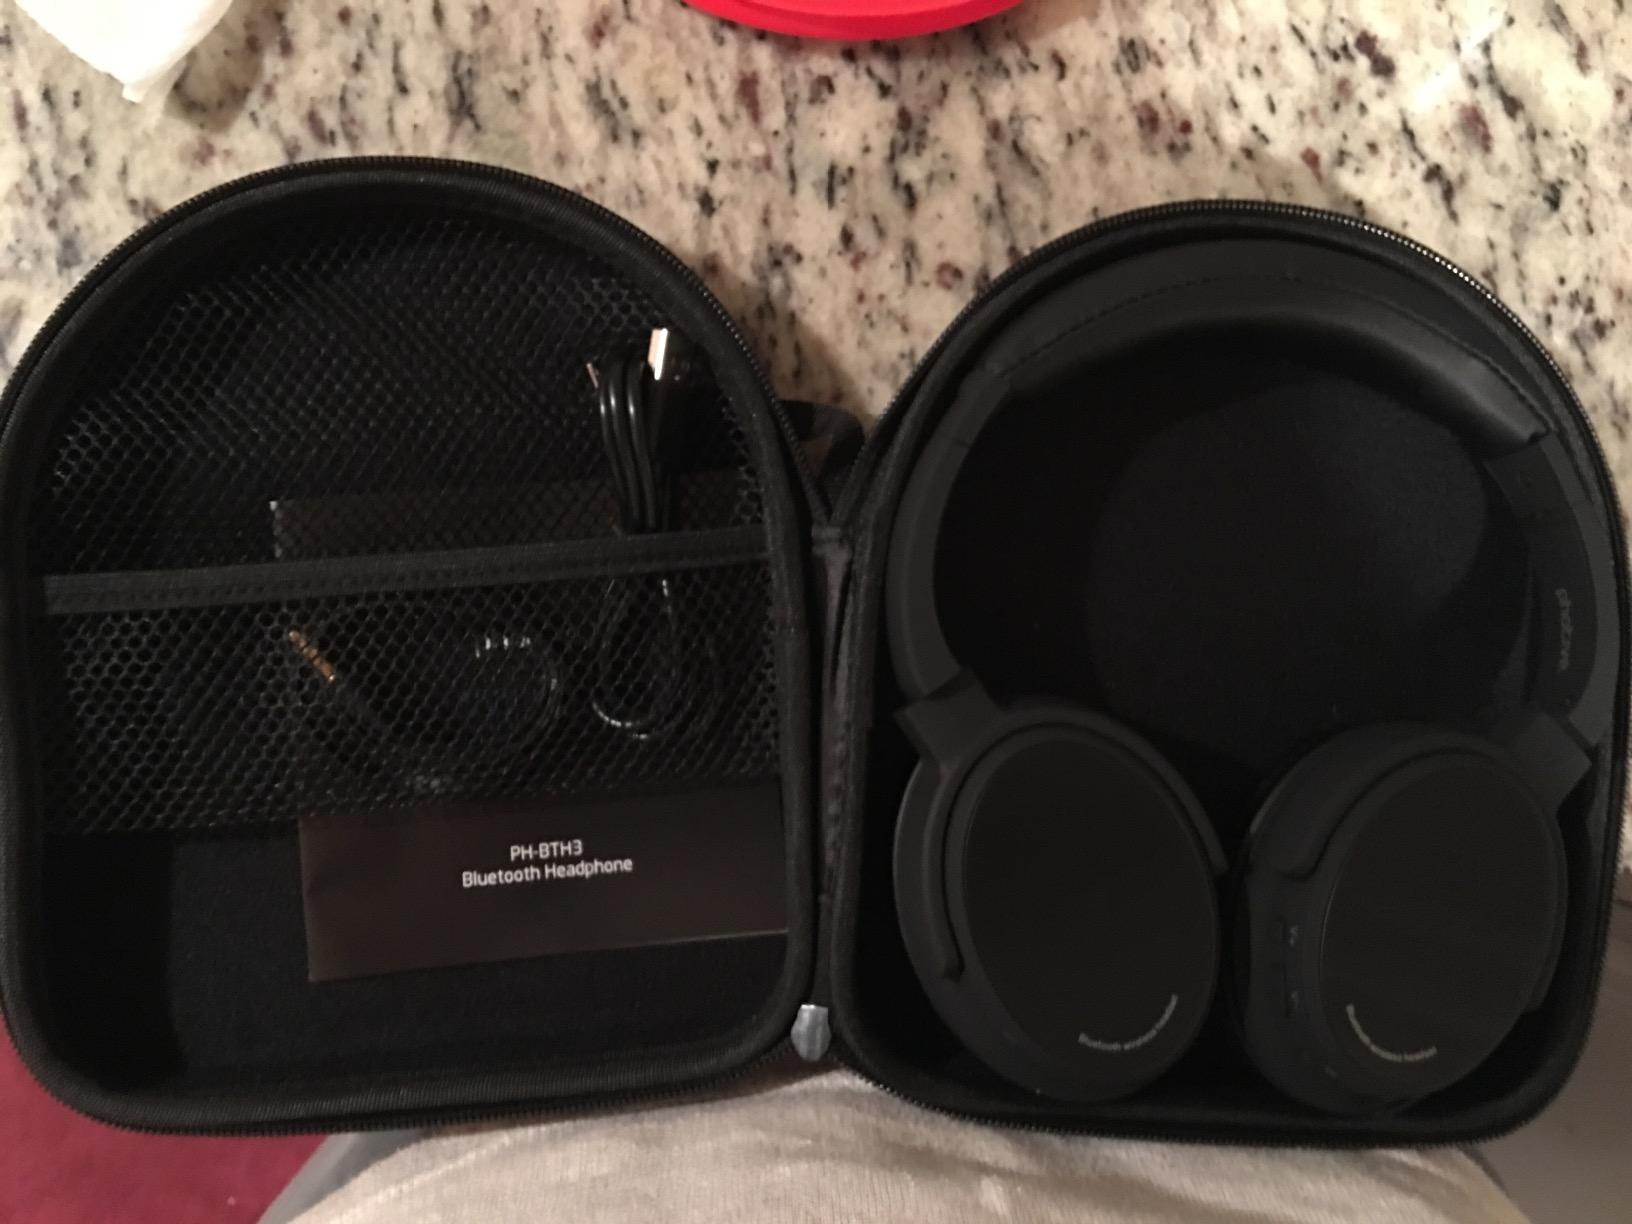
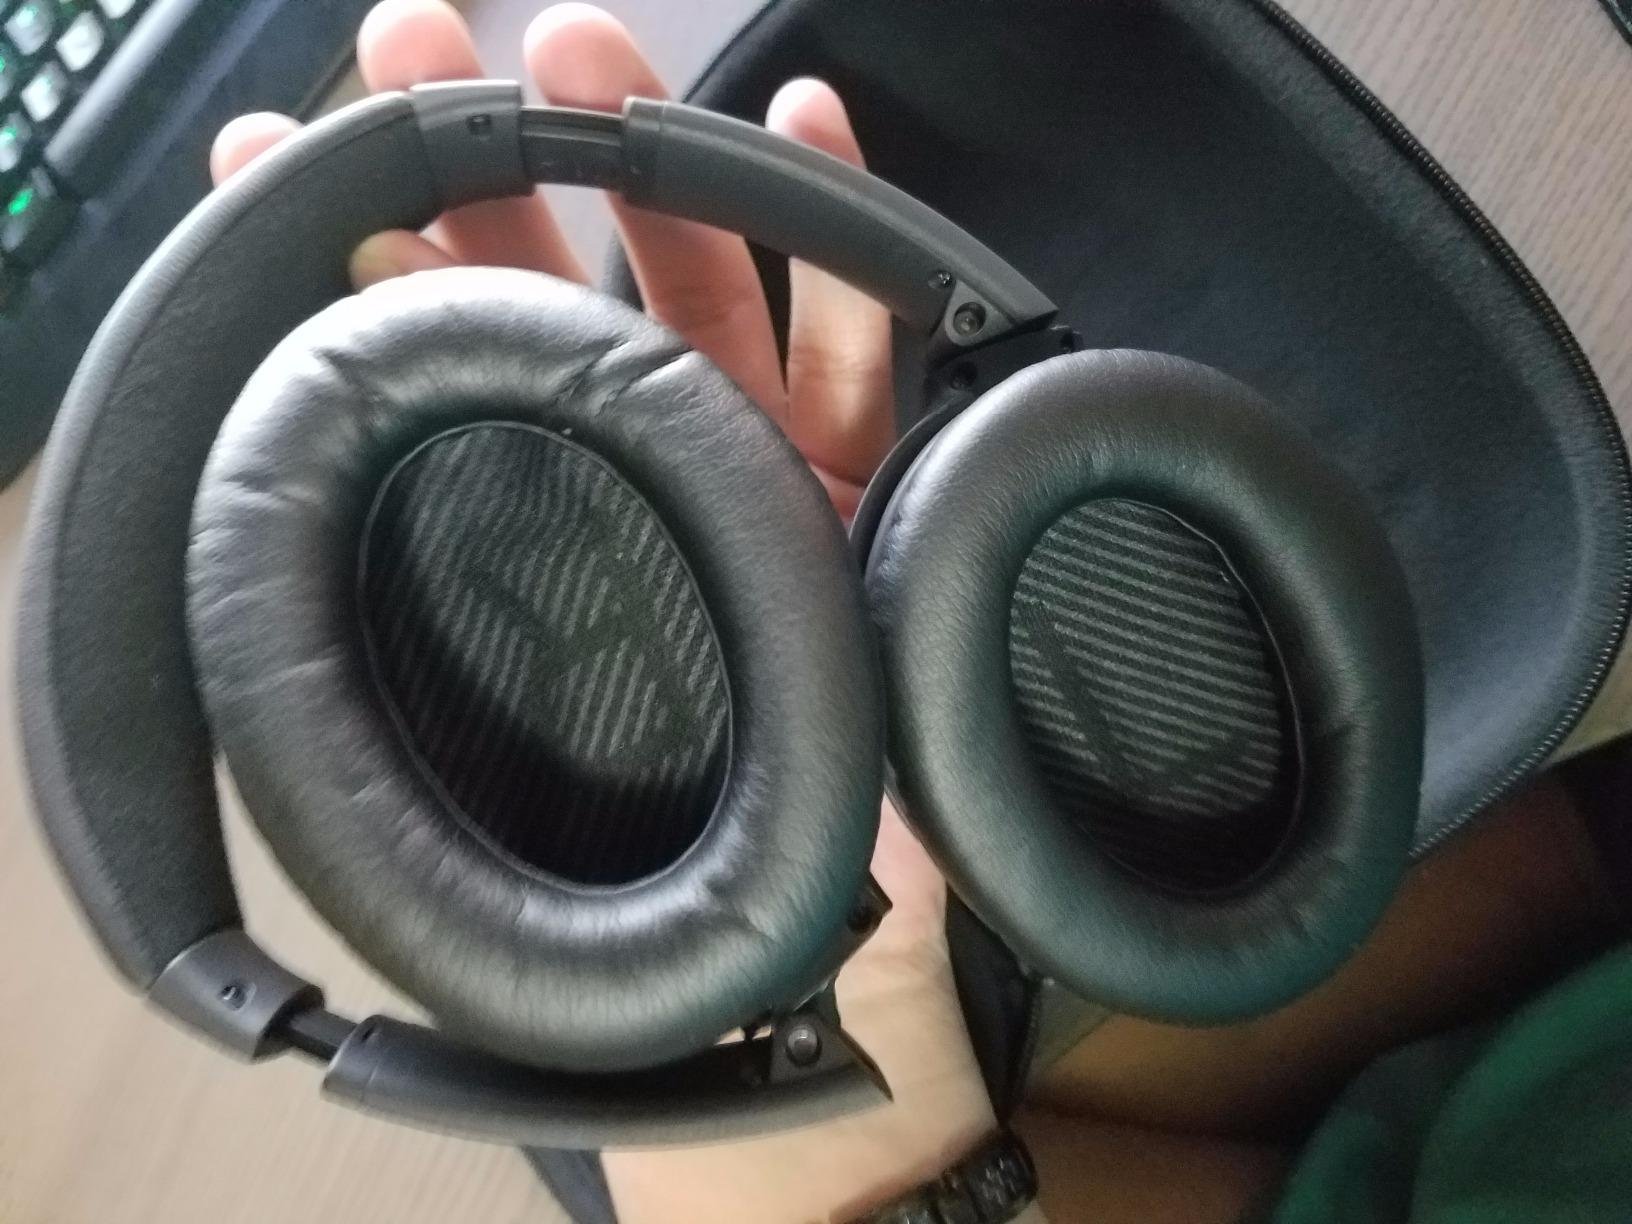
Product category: headphones
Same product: no